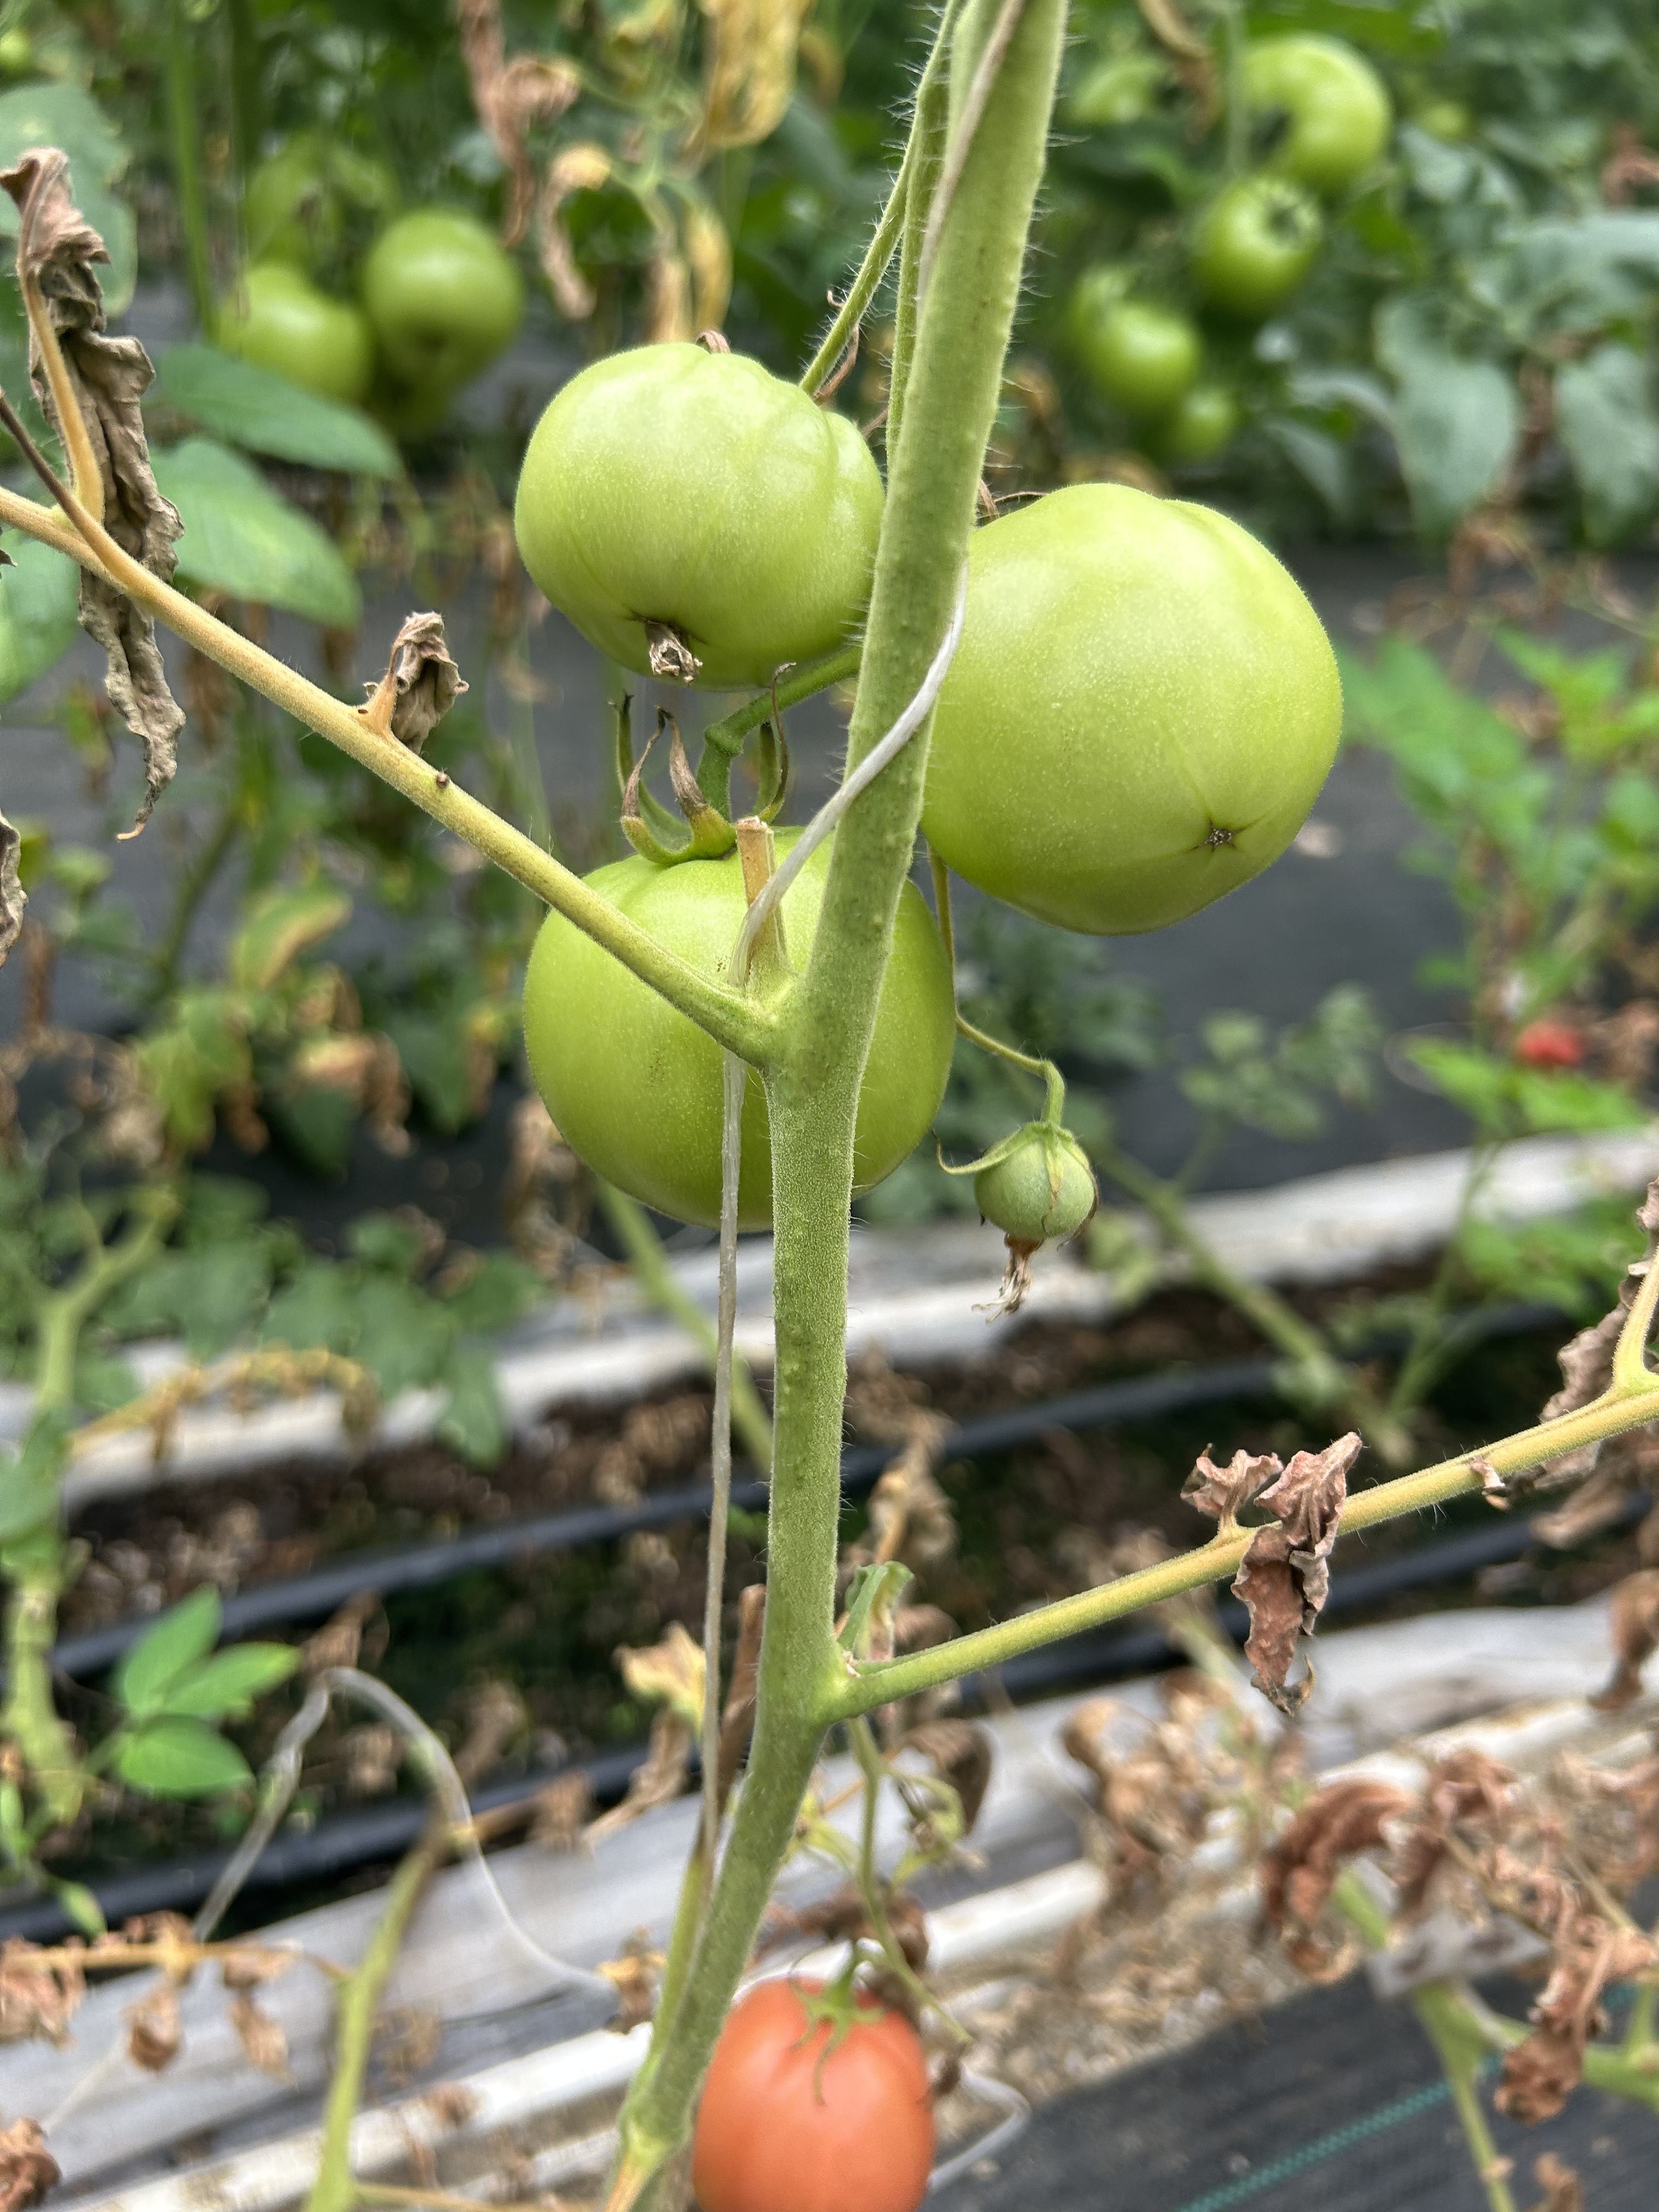
Disease: Wilt